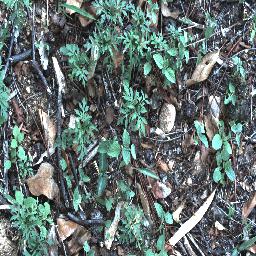
Label: negative